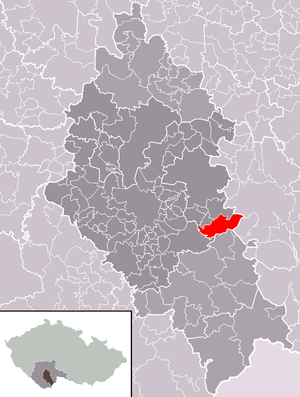
Libín est une commune du district de České Budějovice, dans la région de Bohême-du-Sud, en République tchèque. Sa population s'élevait à 413 habitants en 2020.